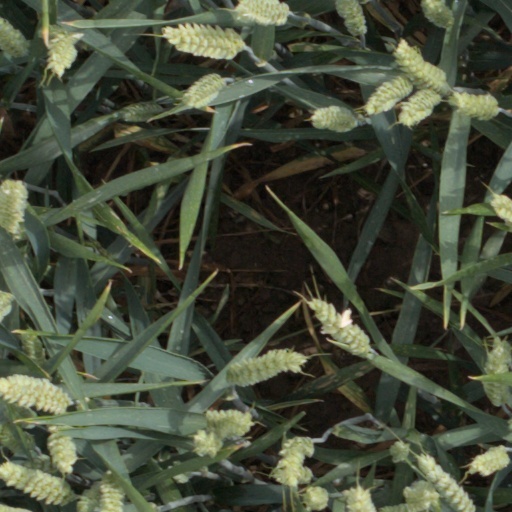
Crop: wheat